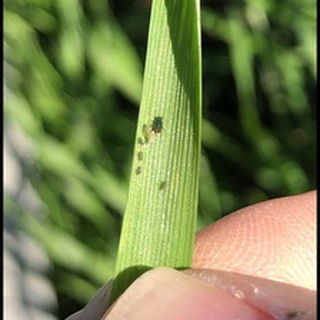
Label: wheat_aphid